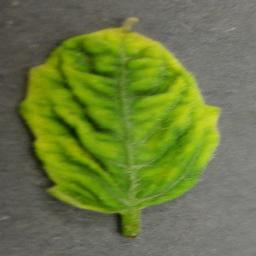
Label: Tomato___Tomato_Yellow_Leaf_Curl_Virus